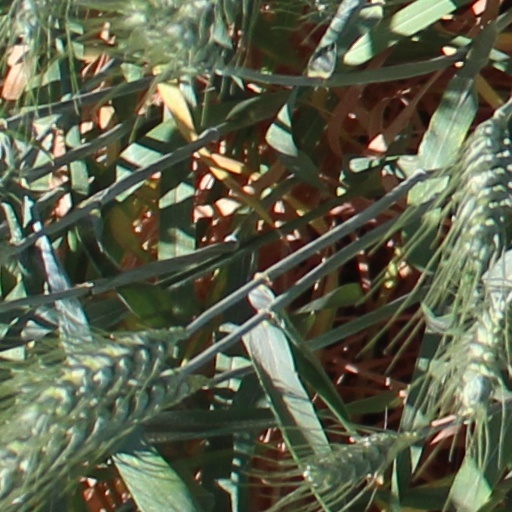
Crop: wheat